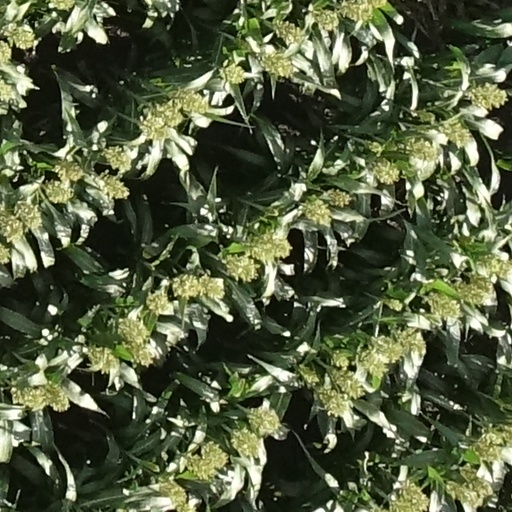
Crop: sorghum